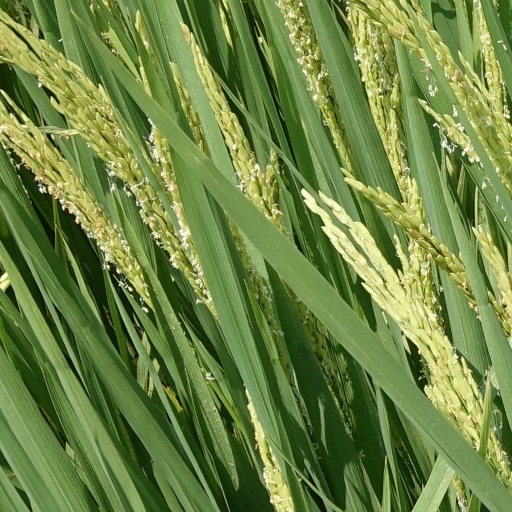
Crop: rice